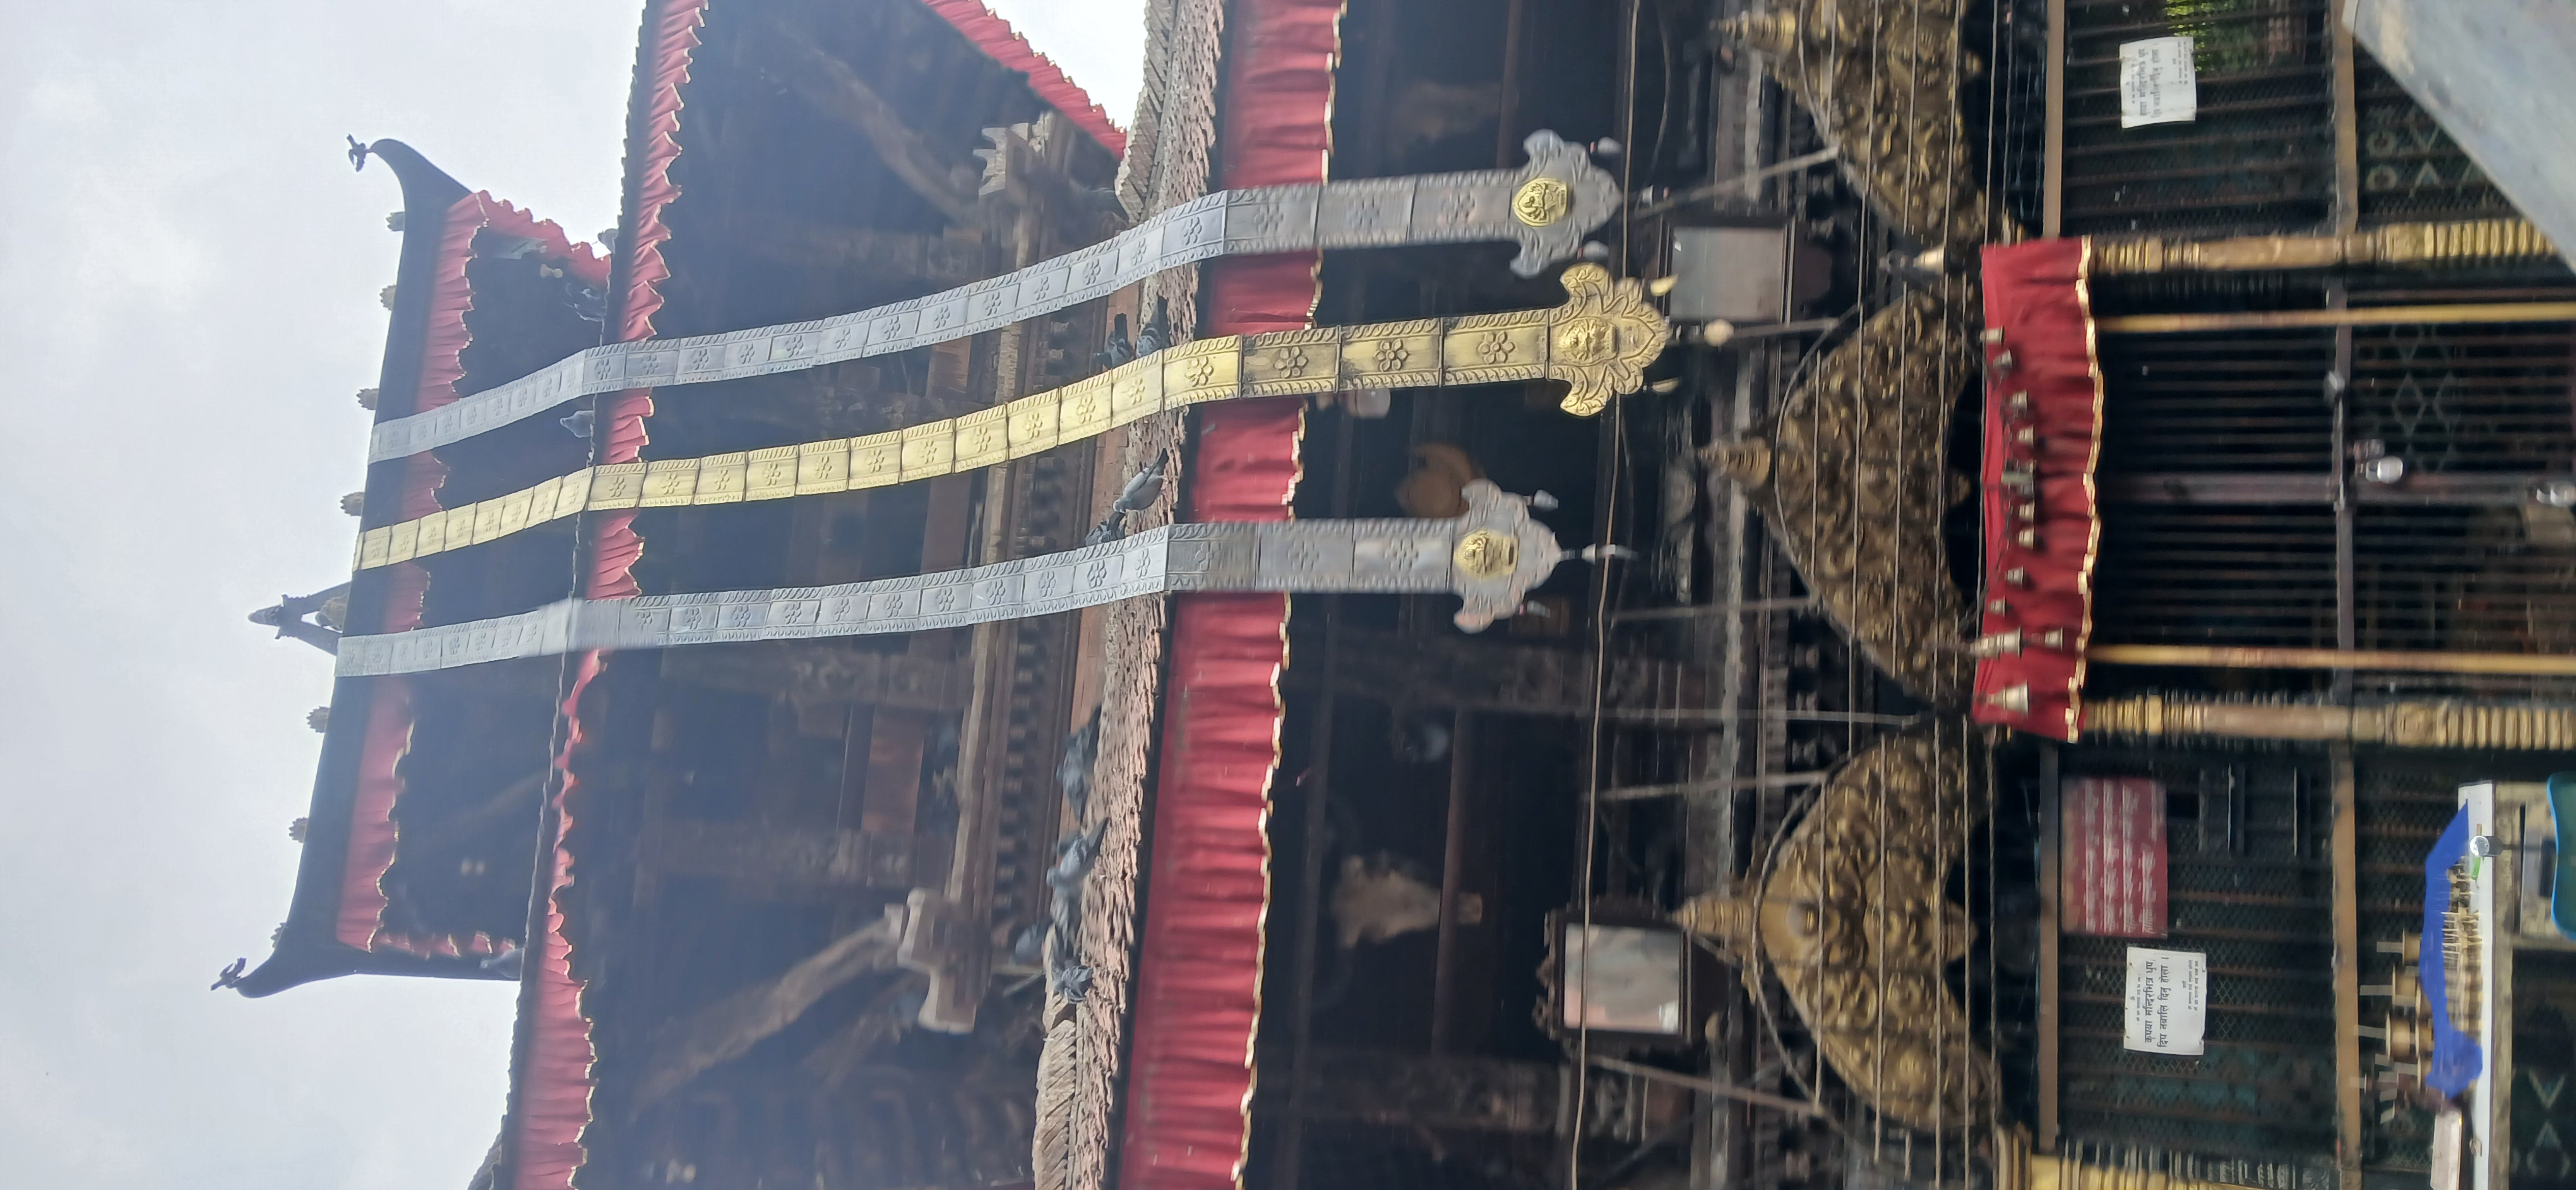
Heritage site: Chamundra_Mai